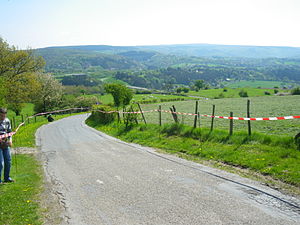
Liège-Bastogne-Liège 2013
La Redoute. Den klassiske stigning i Liège-Bastogne-Liège, hvor løbet er blevet afgjort mange gange, især i tidligere tider. (24. april 2009)
Liège-Bastogne-Liège 2013 var den 99. udgave af det belgiske cykelløb Liège-Bastogne-Liège i Ardennerne. Løbet blev afholdt søndag den 21. april 2013 med start i centrum af Liège, og mål i den nordvestlige forstad Ans. Løbet er det trettende ud af 29 i UCI World Tour 2013.